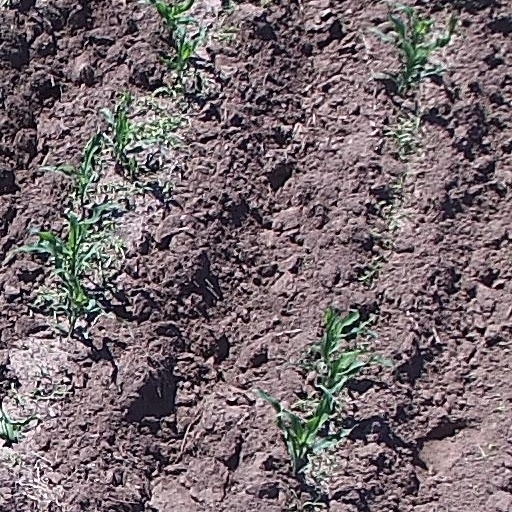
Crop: maize; corn